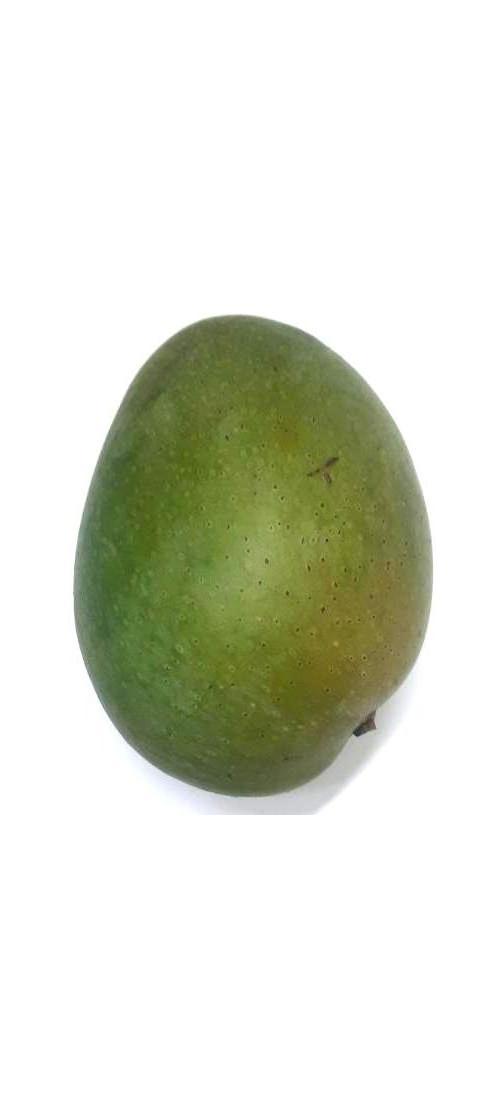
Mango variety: Ashshina Zhinuk